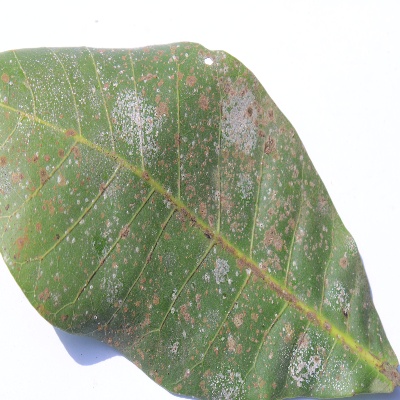
Crop: Cashew
Condition: red rust